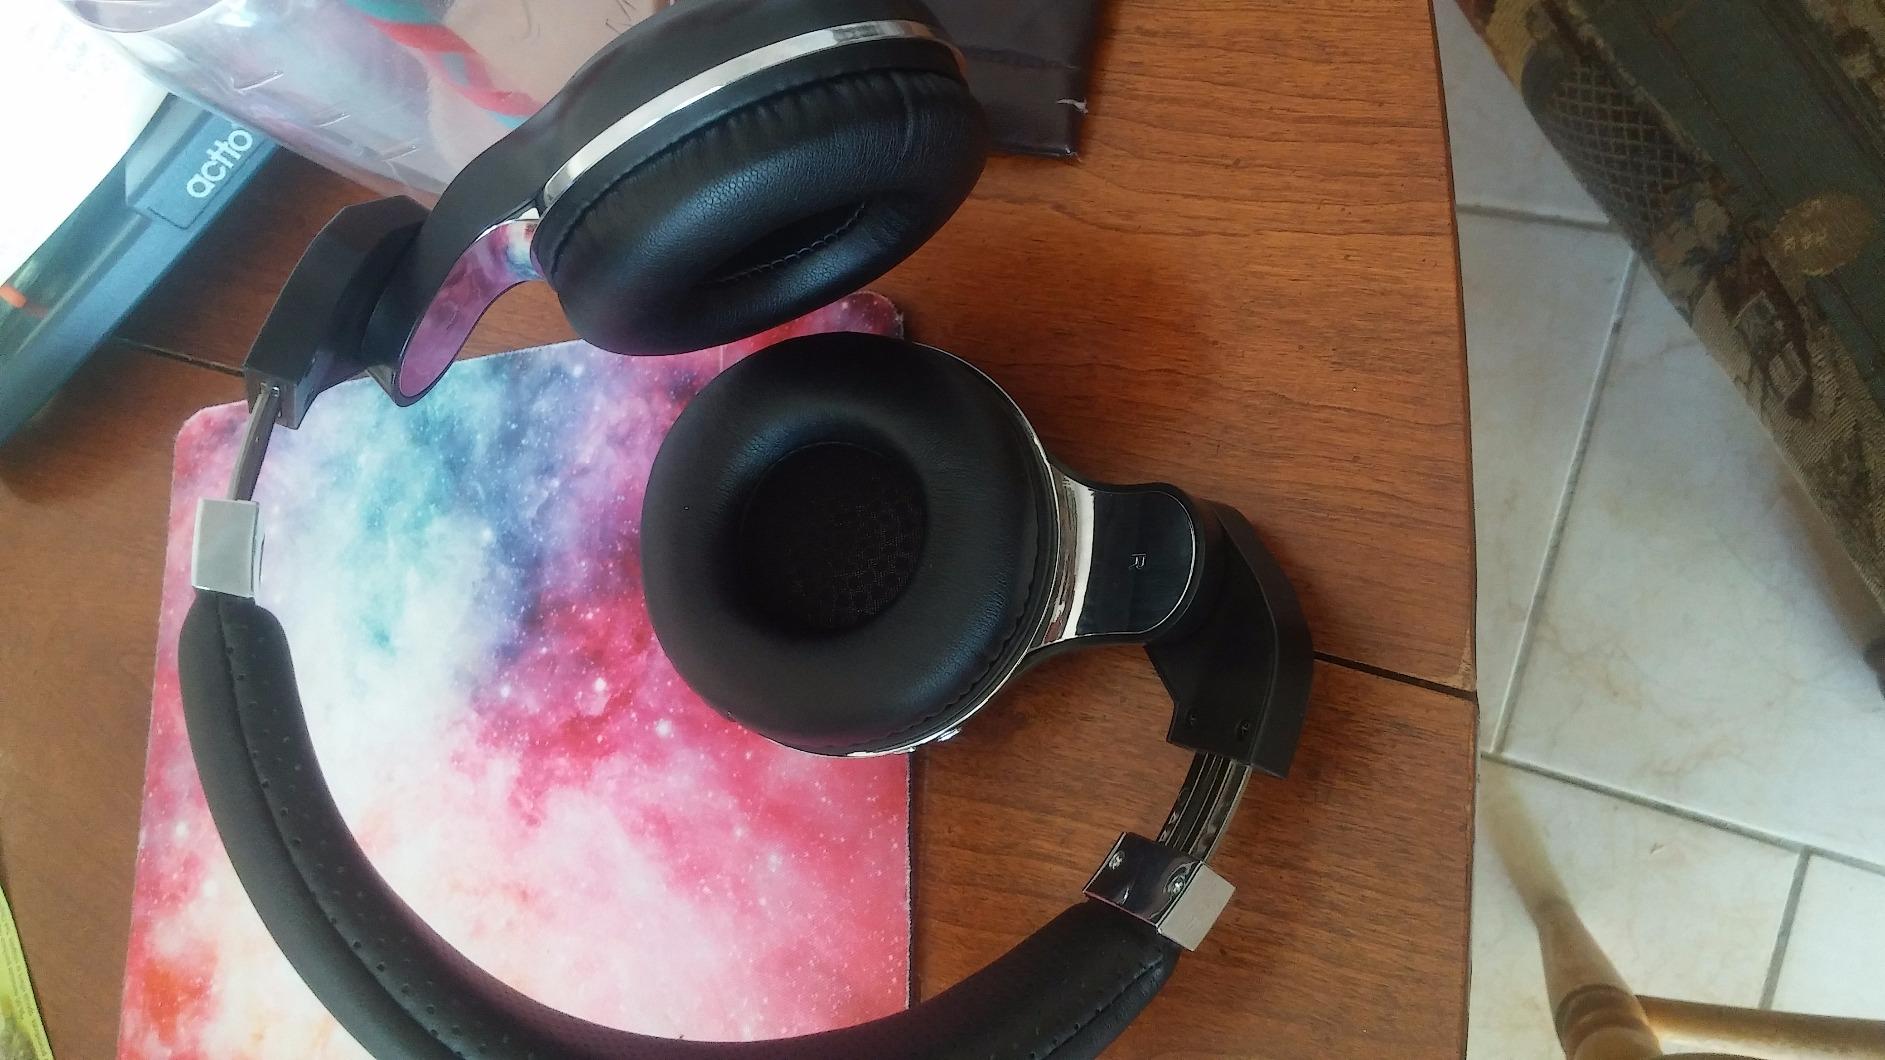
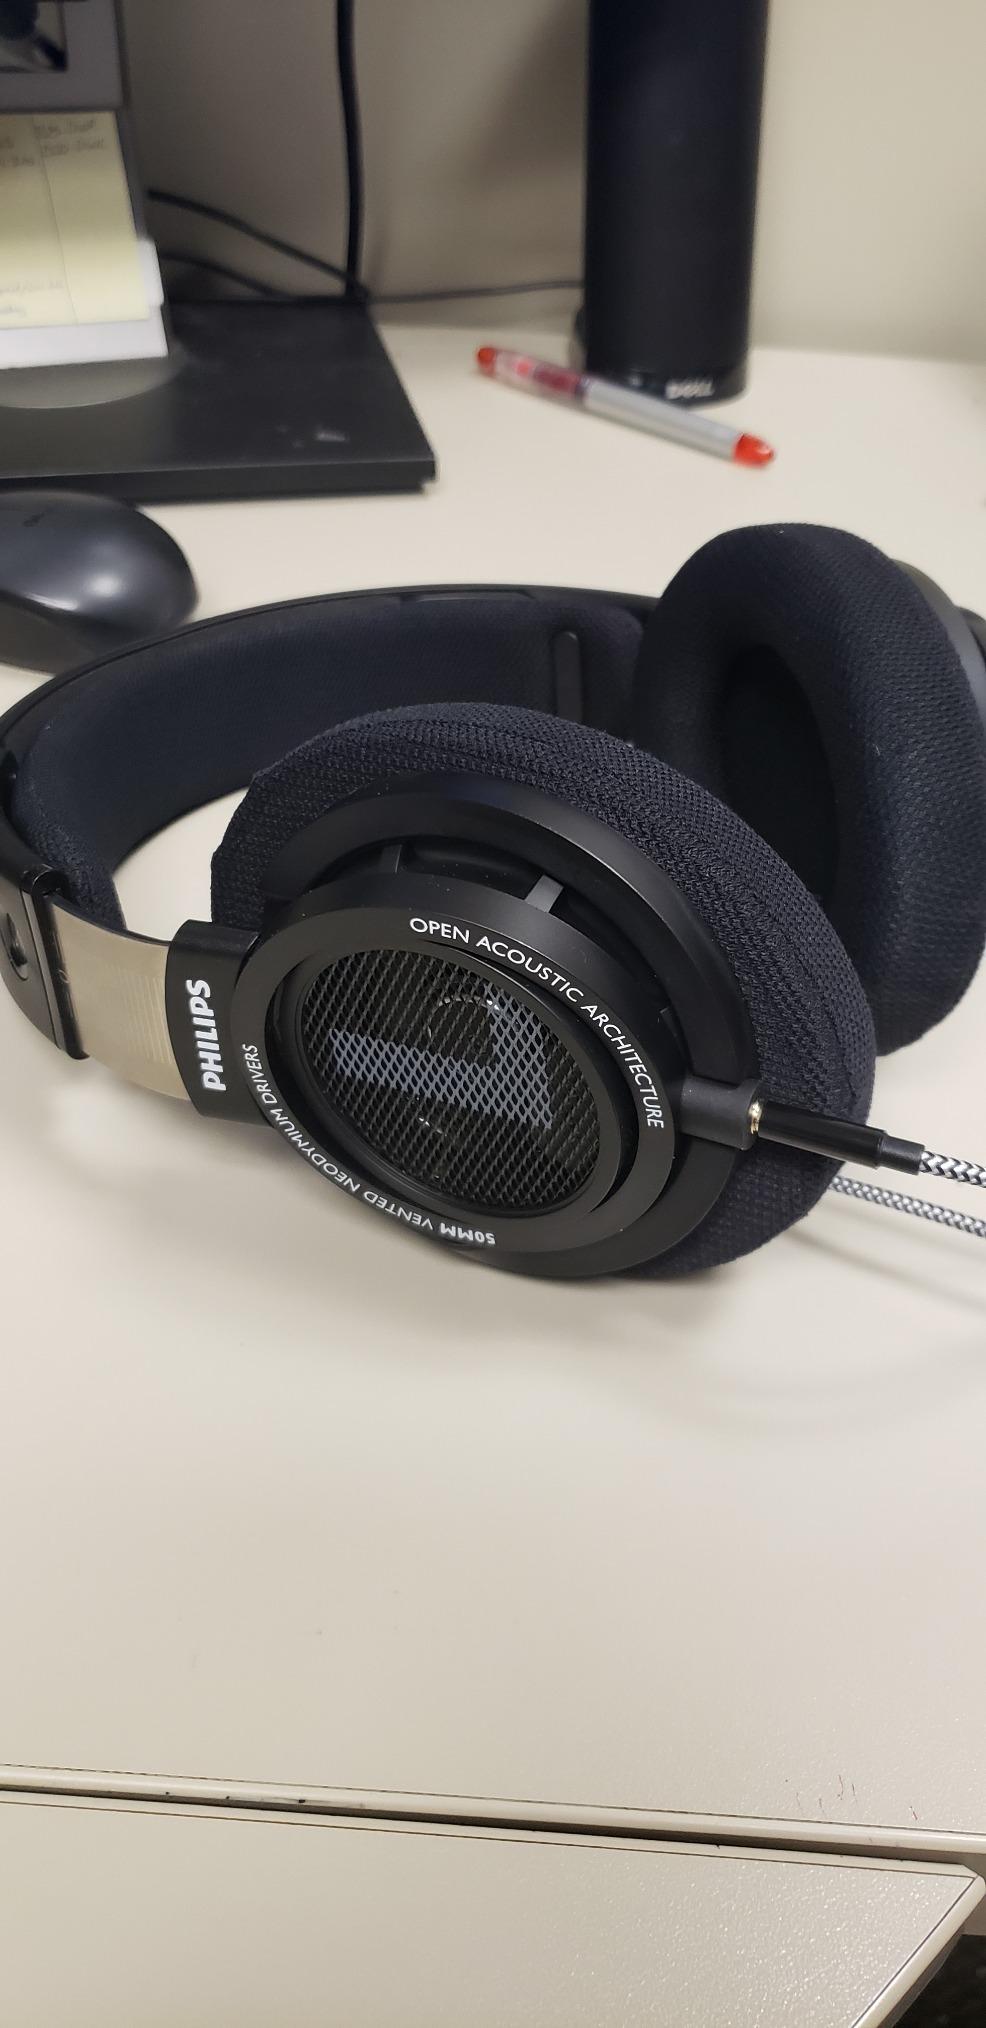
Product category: headphones
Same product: no